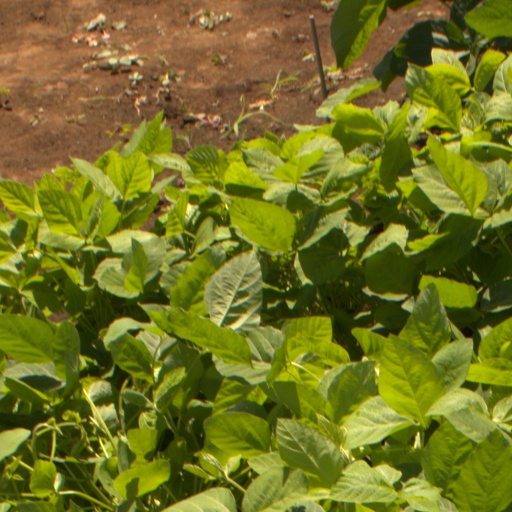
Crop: soybean